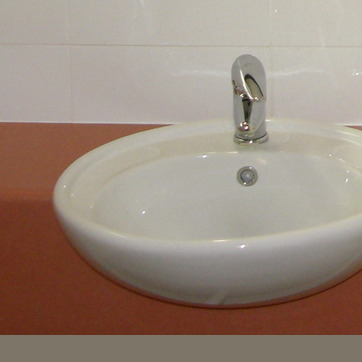
Material: ceramic